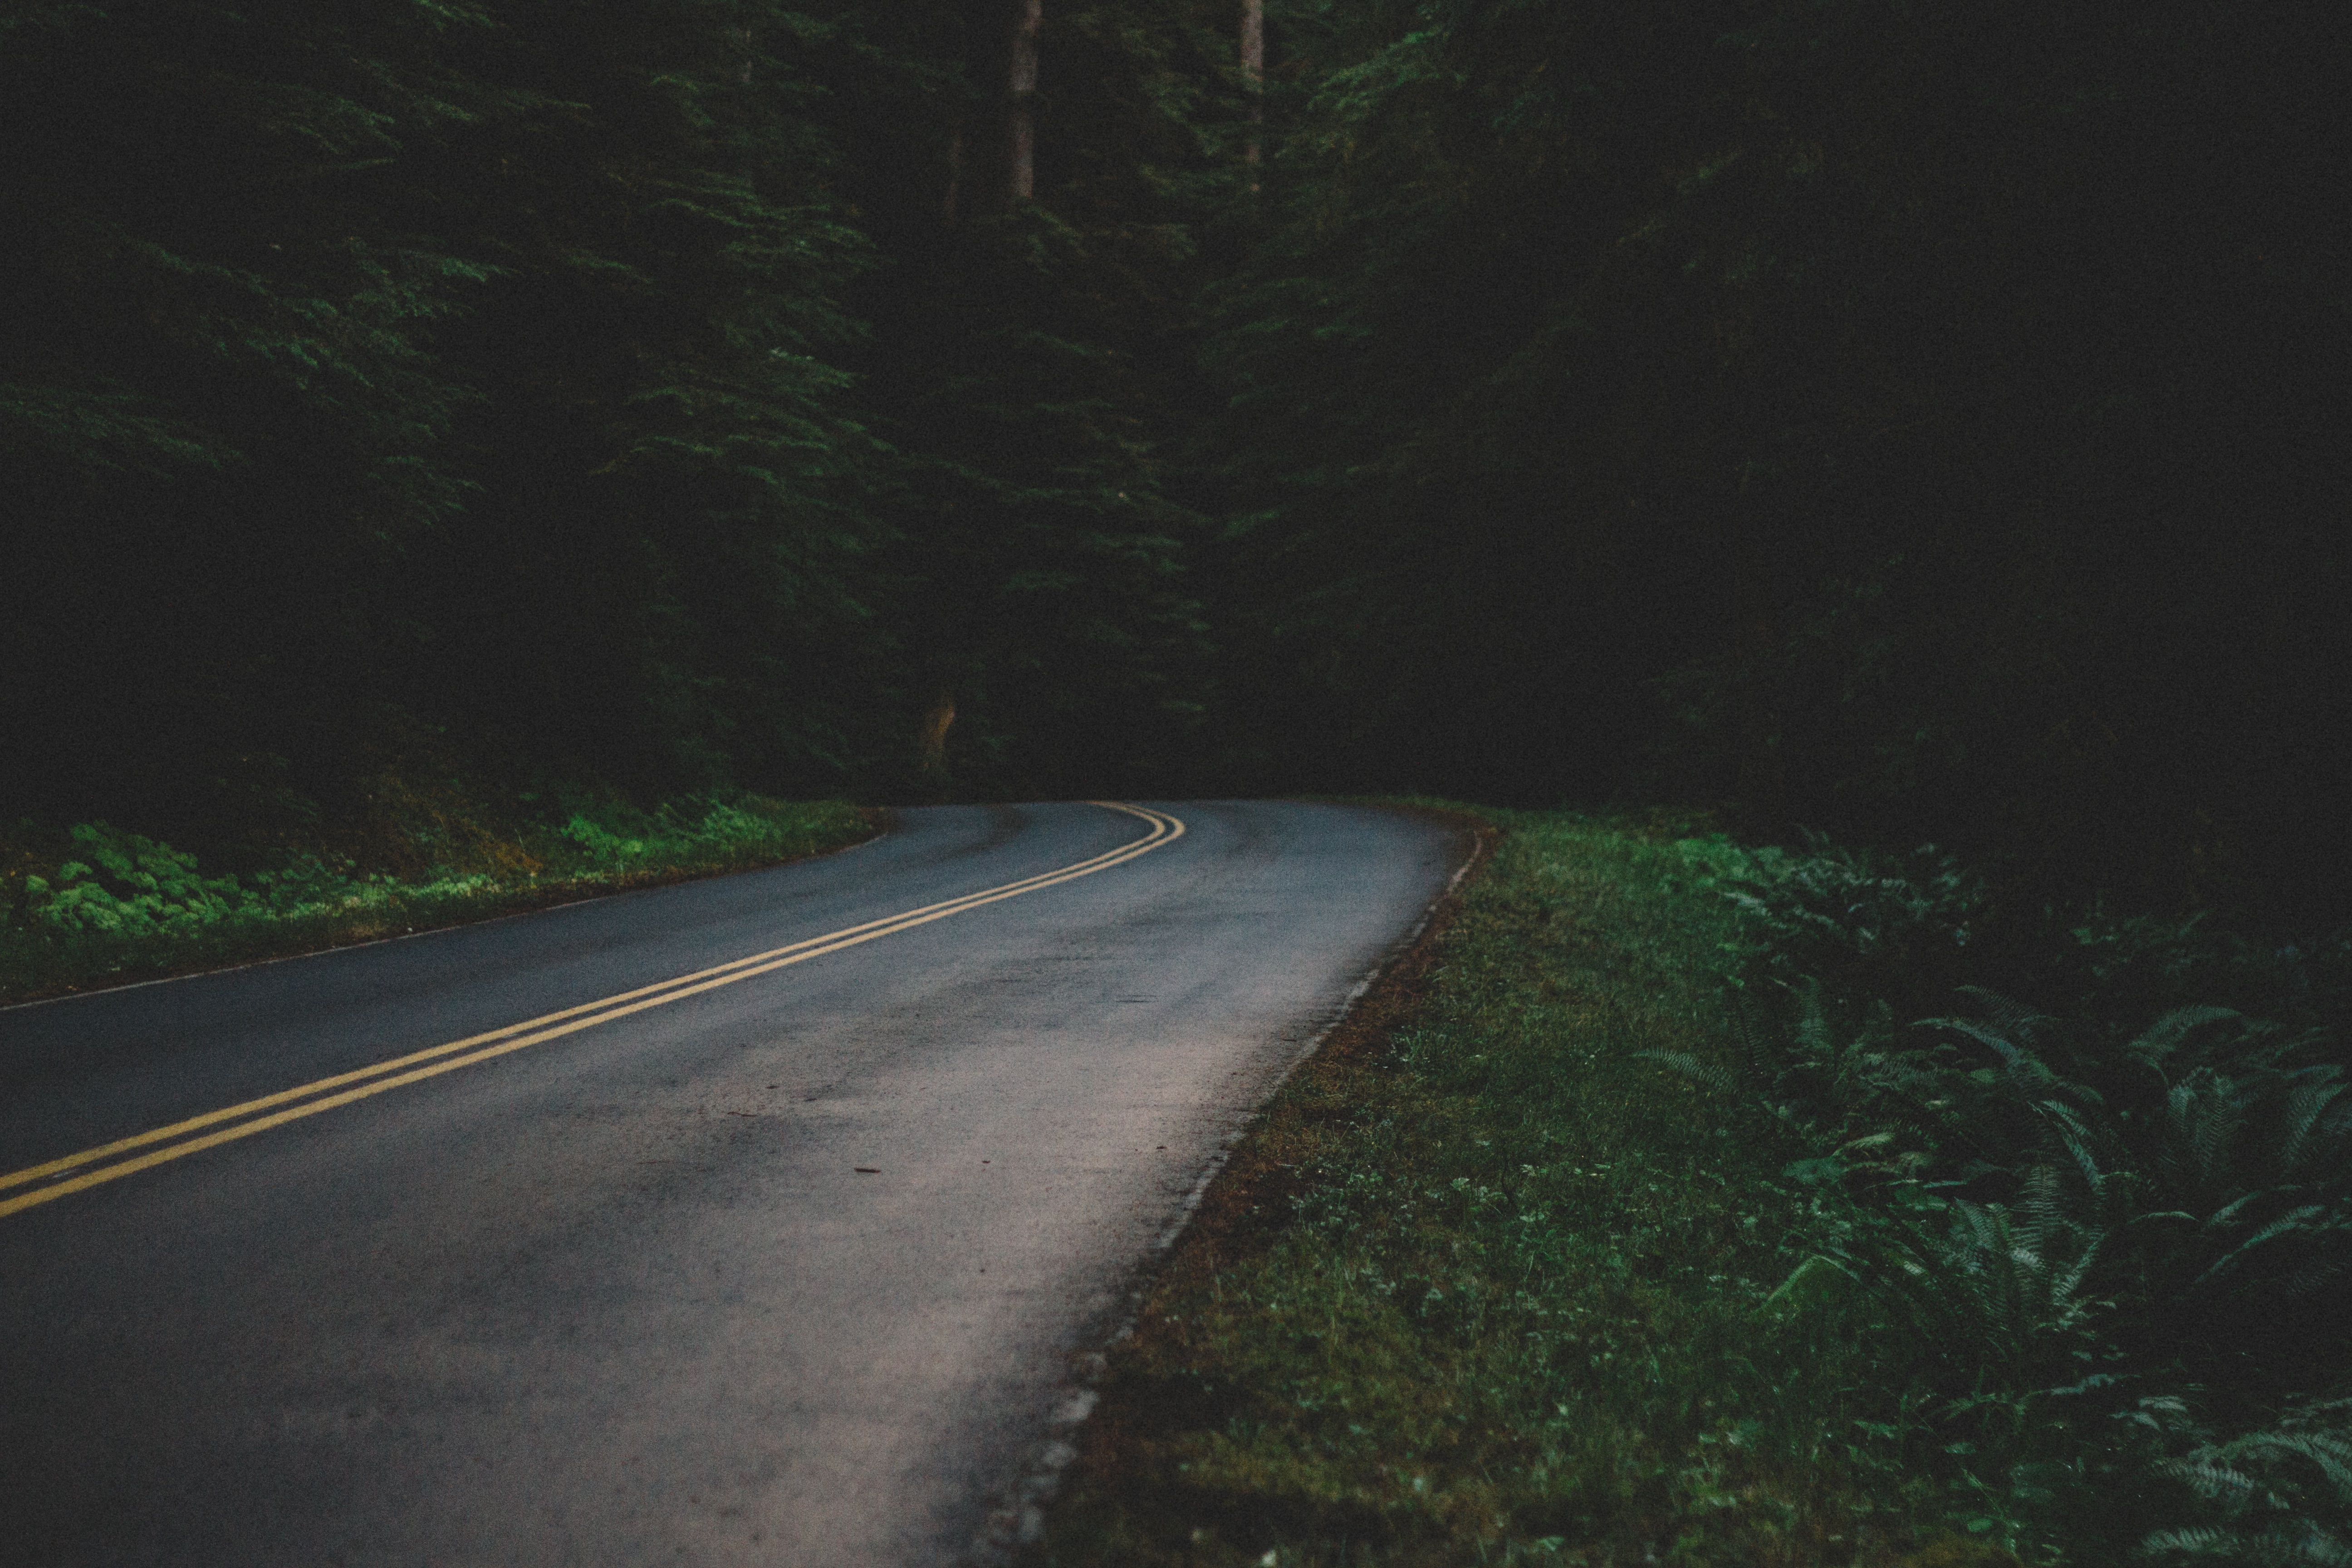
nature, forest, path, pathway, outdoor, light, road, night, ground, morning, alley, summer, dark, foliage, twilight, green, natural, weather, shadow, darkness, infrastructure, way, atmospheric phenomenon, public domain images